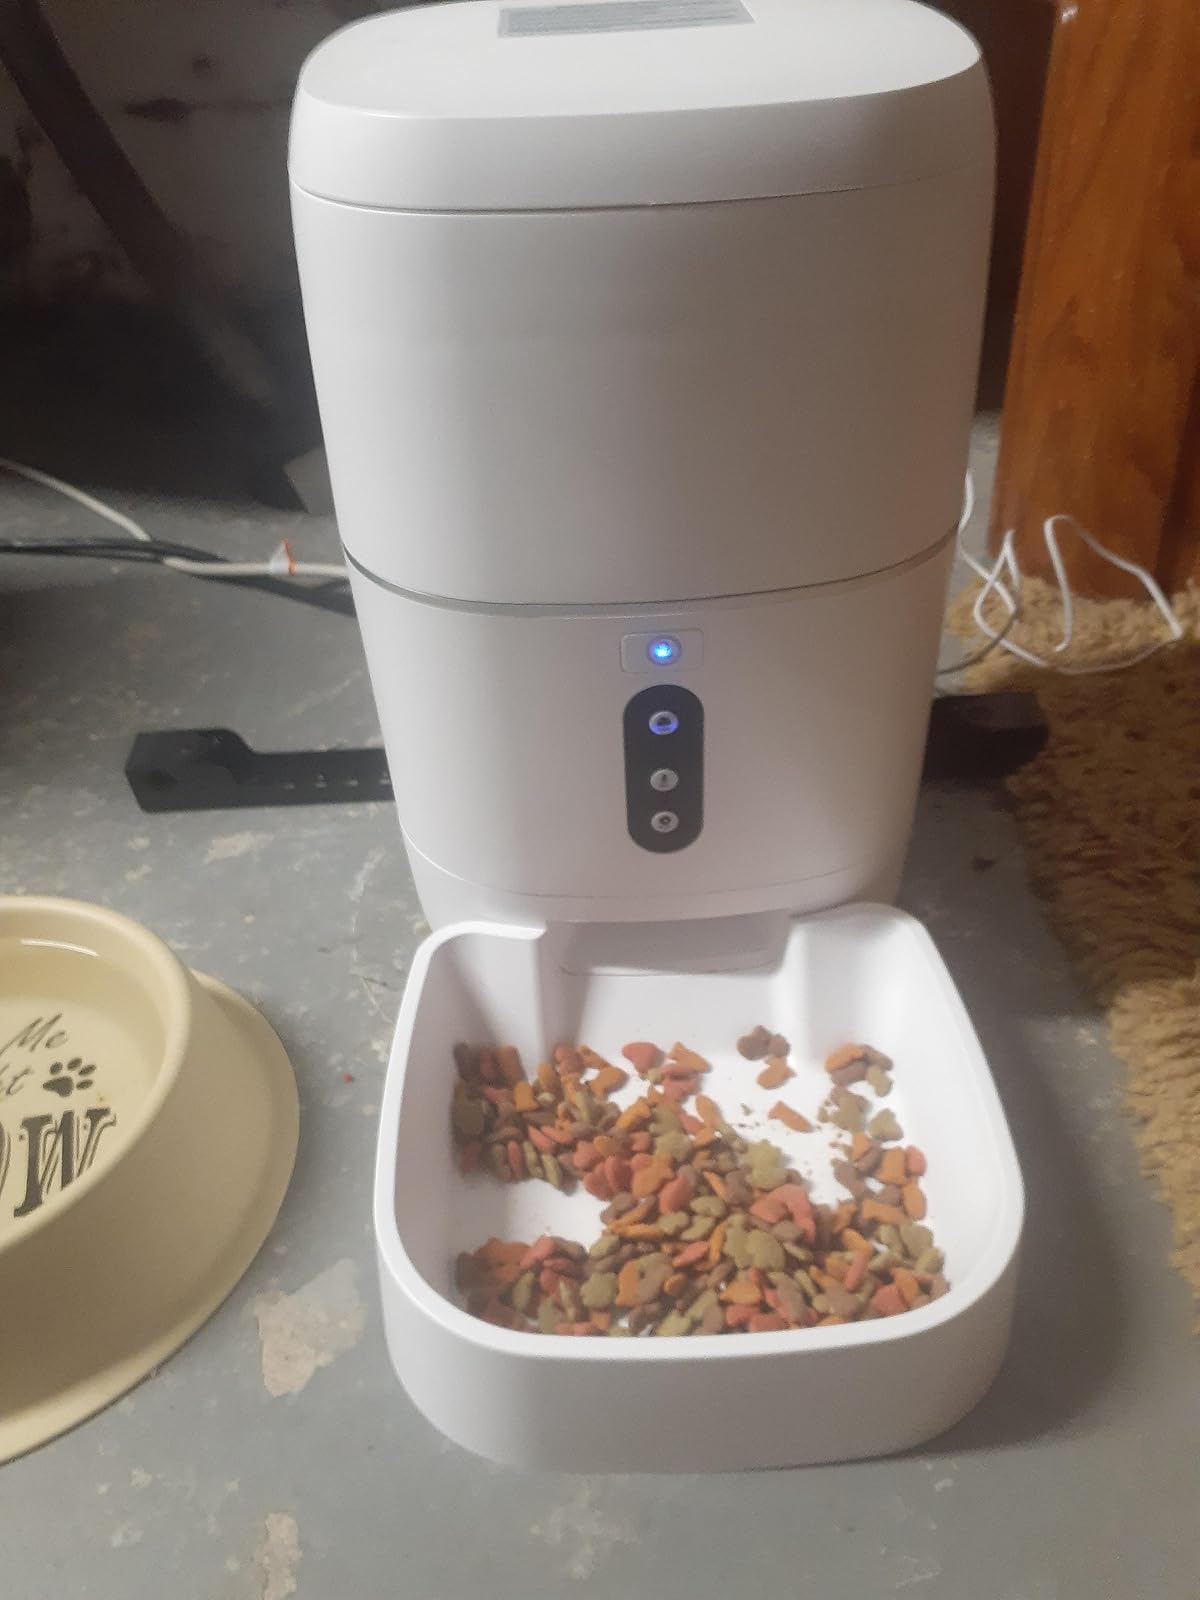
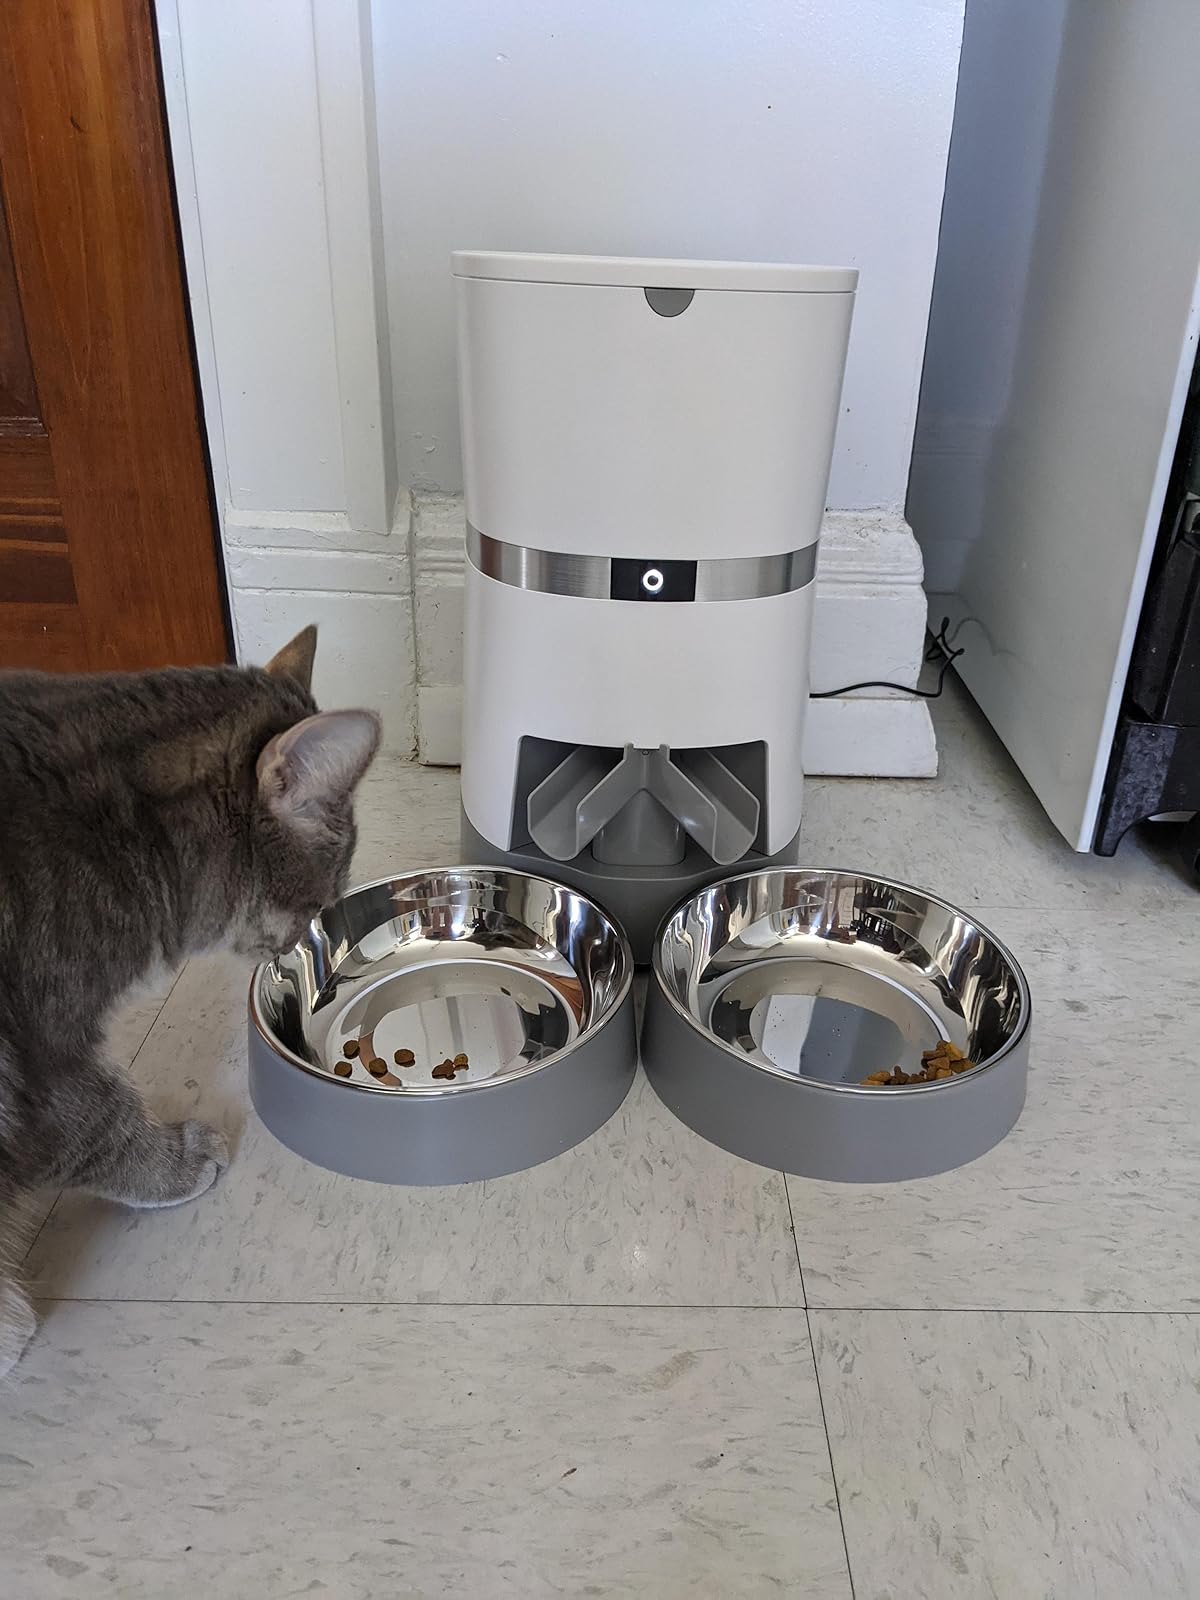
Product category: items_feeder
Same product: no